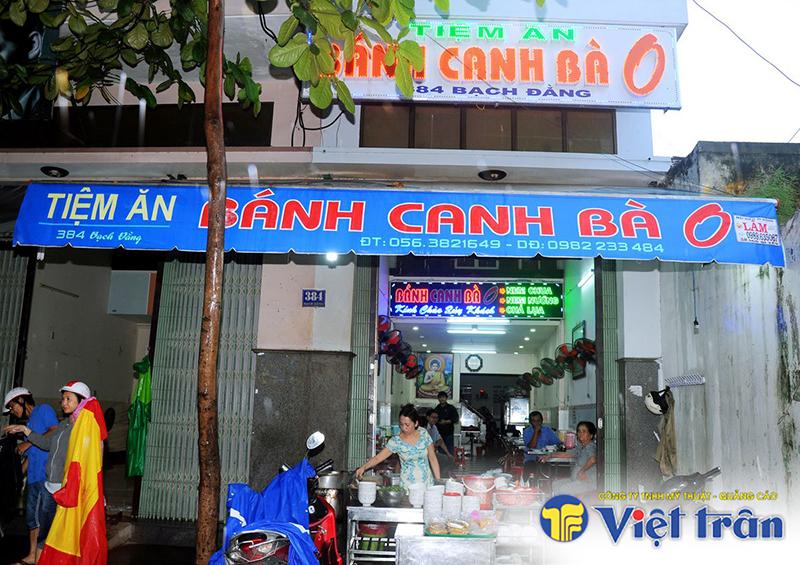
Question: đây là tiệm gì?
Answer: đây là tiệm ăn